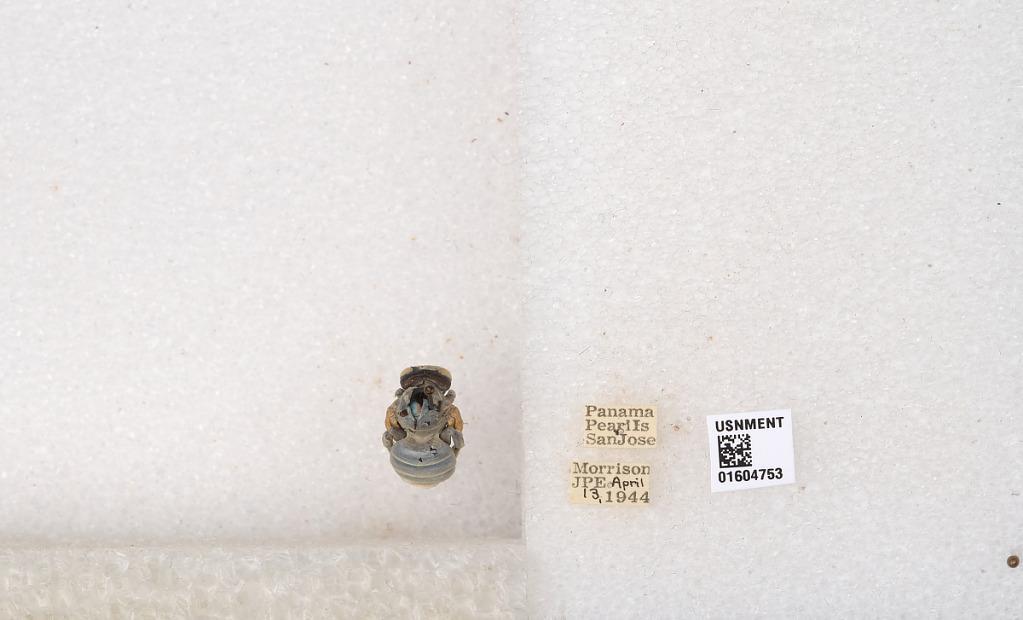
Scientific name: Xylocopa
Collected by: J. Morrison
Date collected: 1944-4-13
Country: Panama
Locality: Pearl Island, San Jose